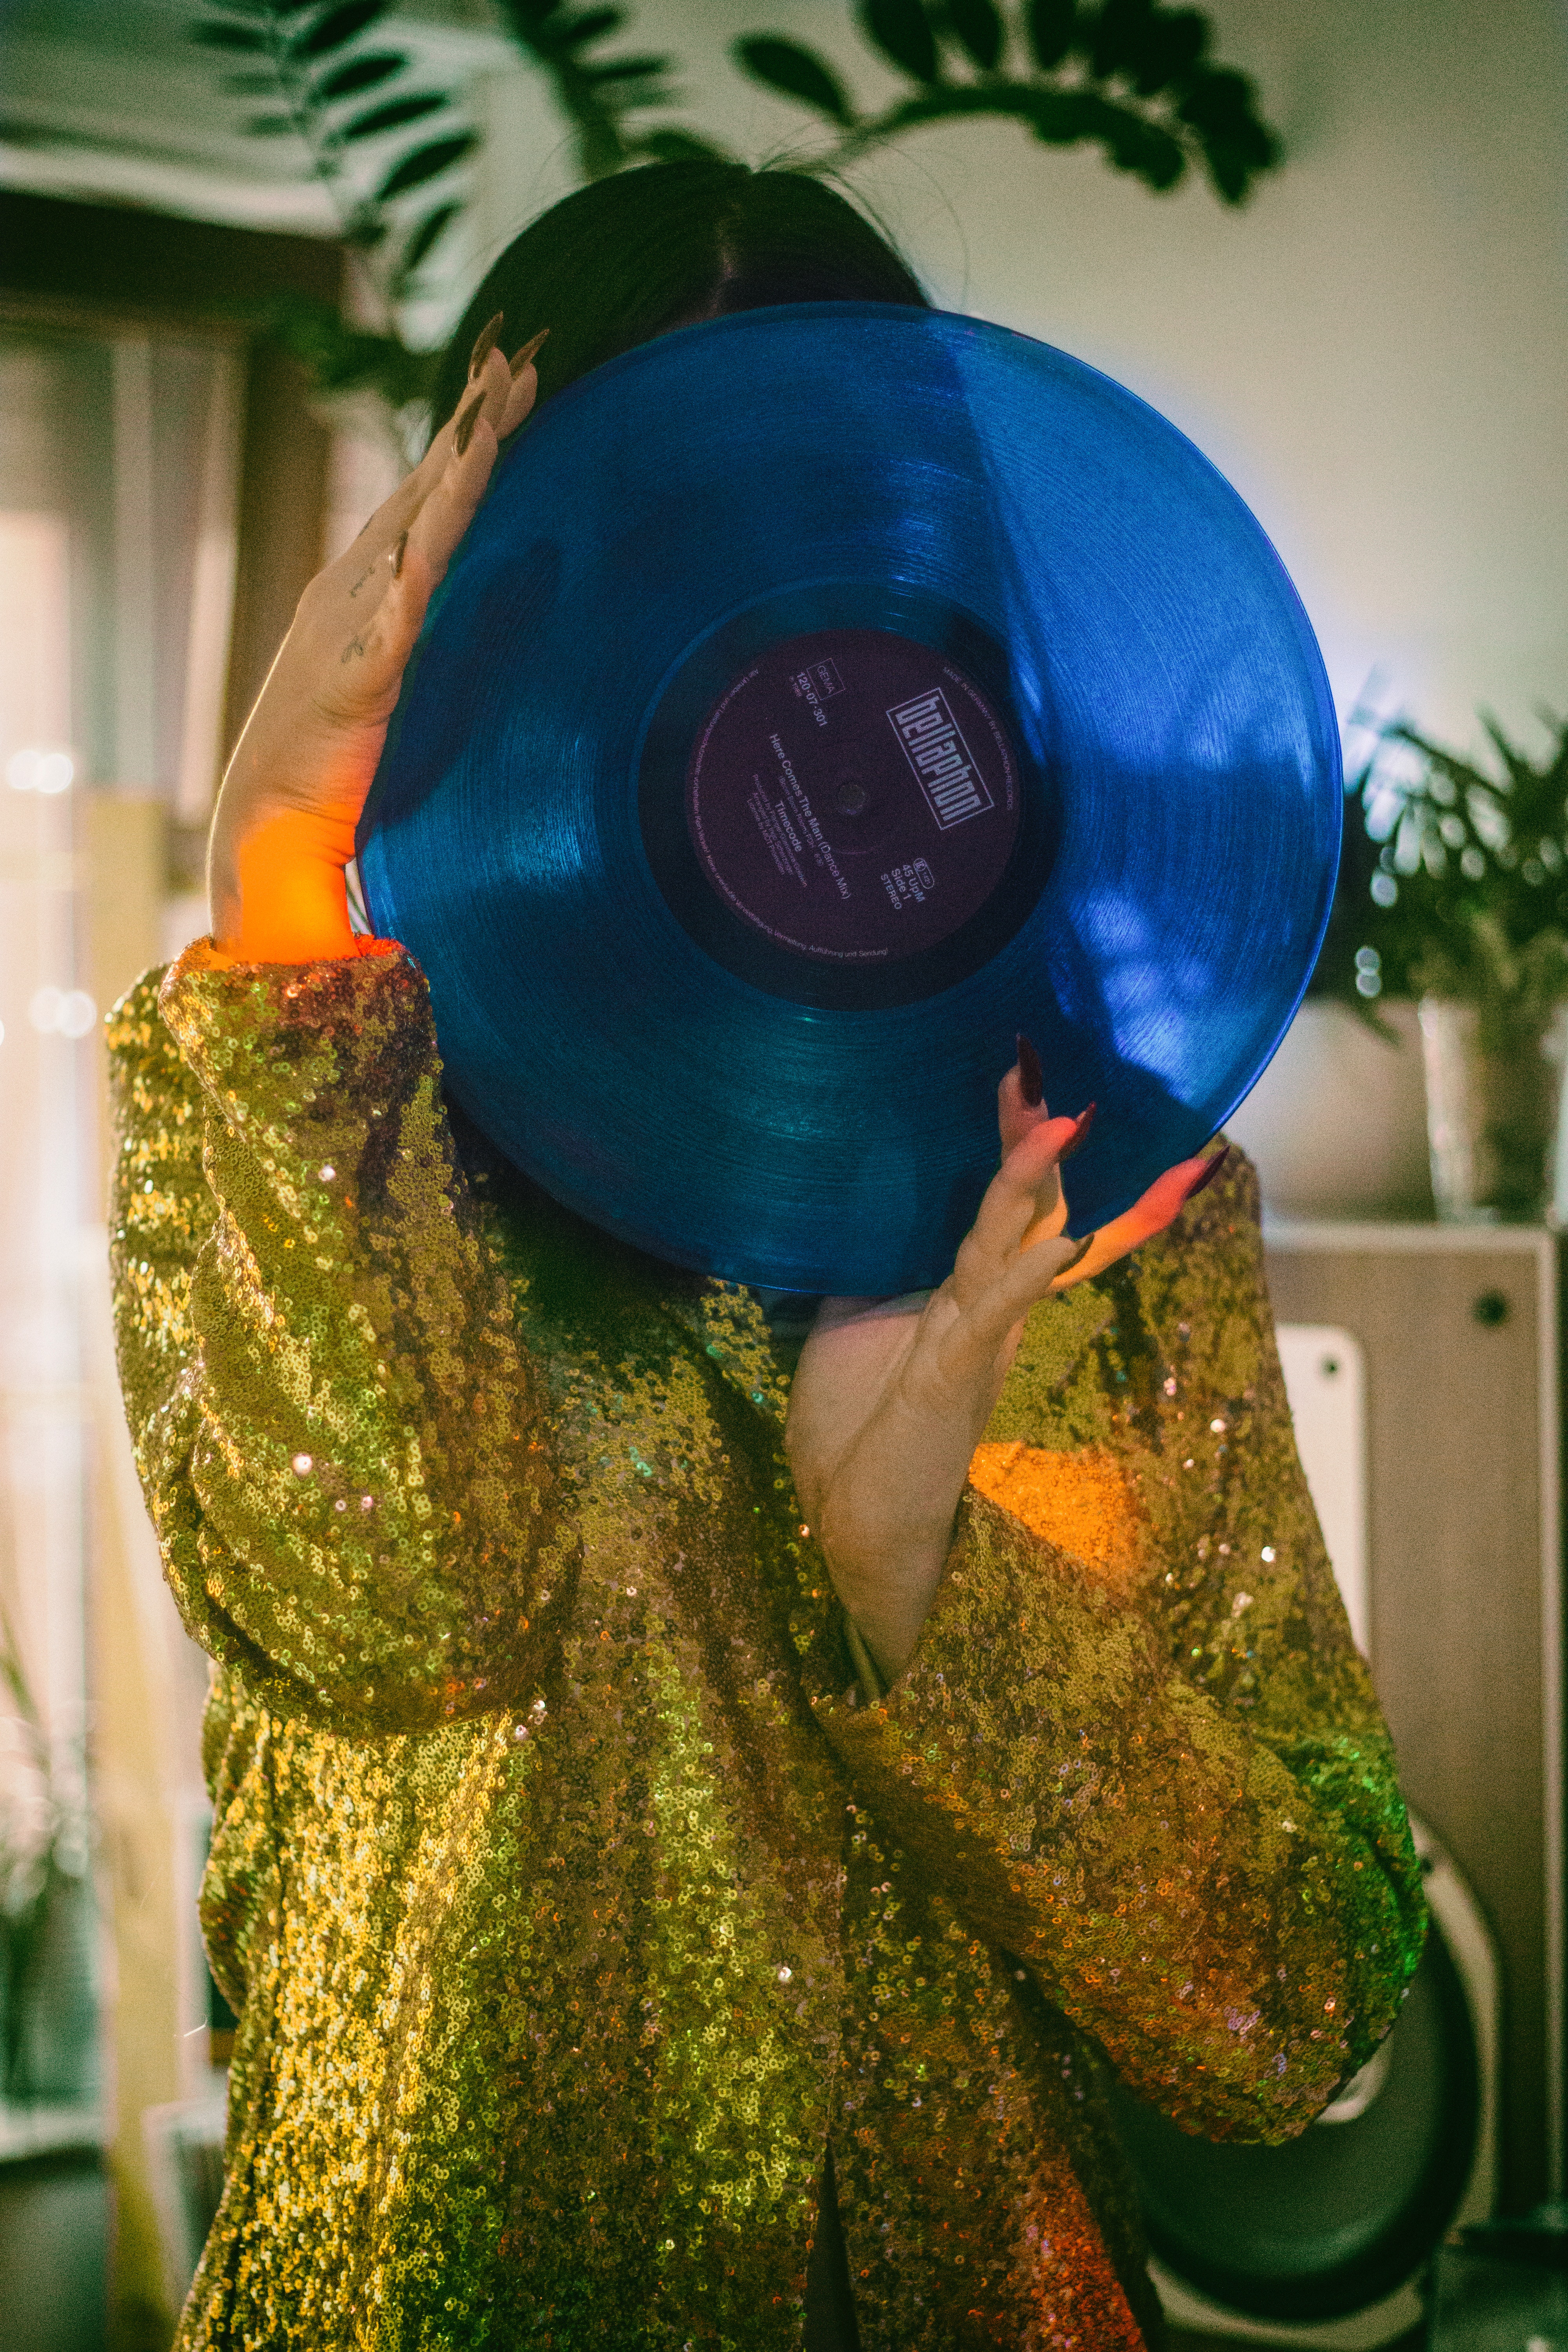
green, blue, organism, grass, tree, plant, photography, costume